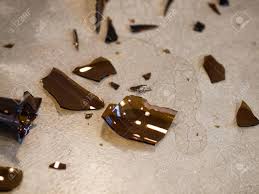
Waste category: glass